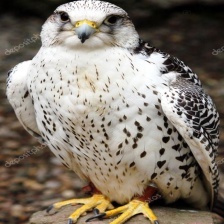
Species: GYRFALCON
Scientific name: FALCO RUSTICOLUS